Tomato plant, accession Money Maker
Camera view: bottom (45 deg); turntable rotation: 240 degrees
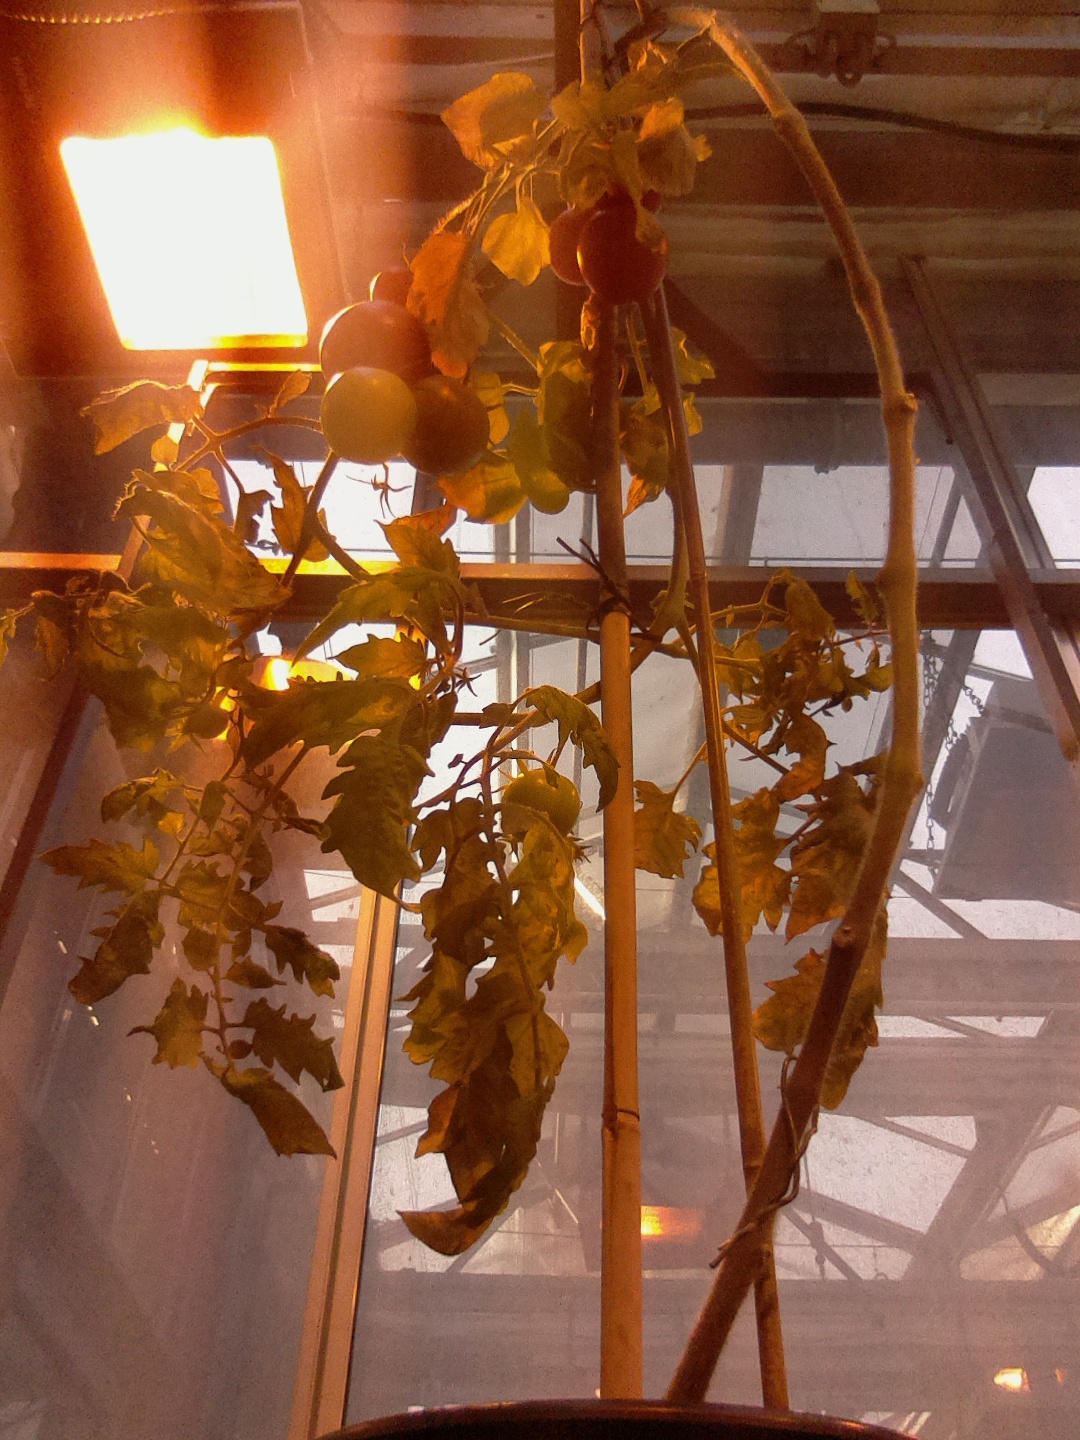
BBCH growth stage 89: 90%-100% of fruits show typical fully ripe color